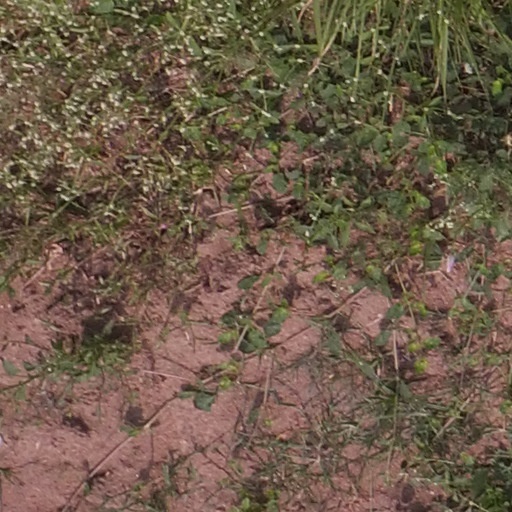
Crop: maize; corn